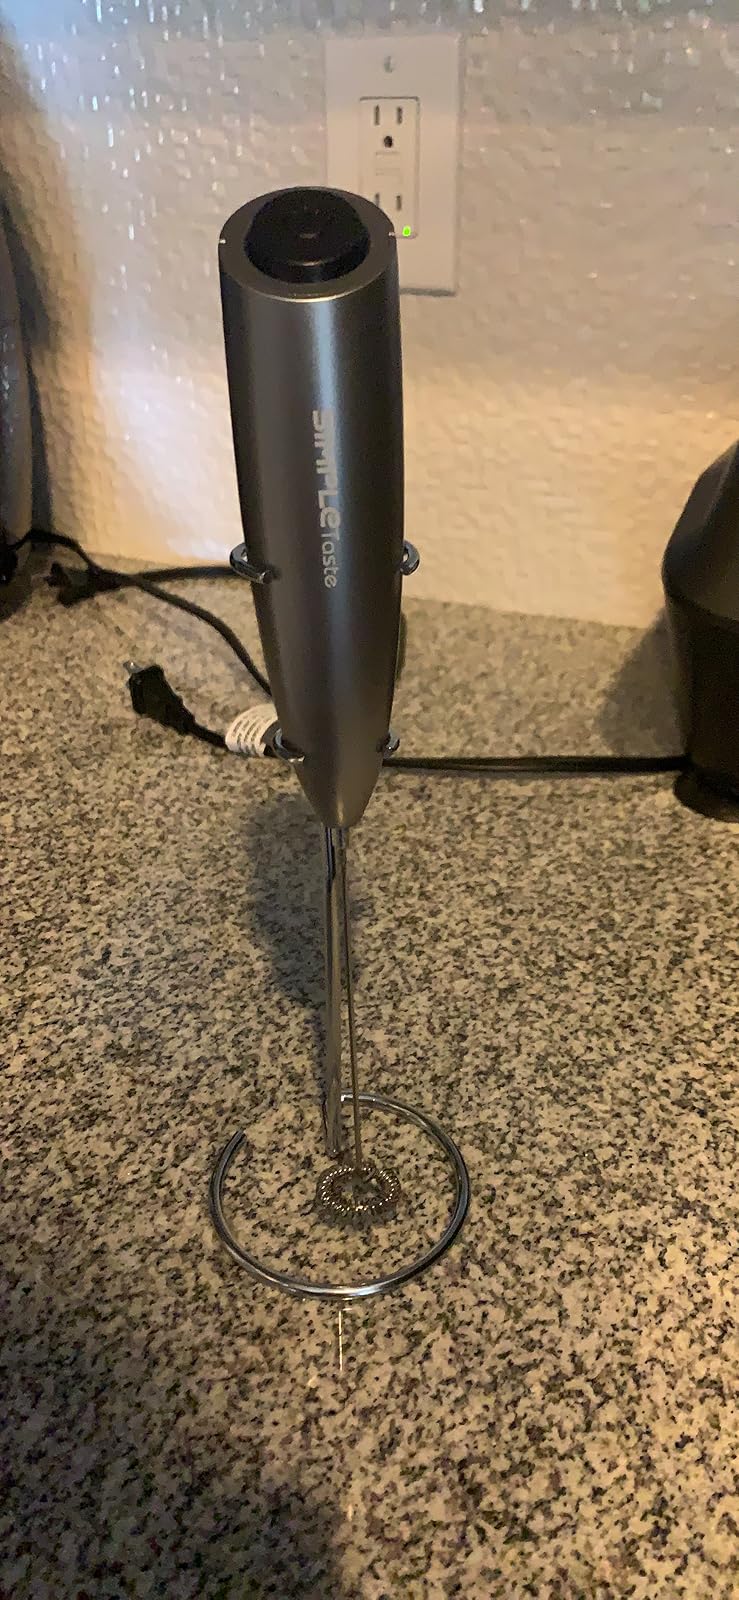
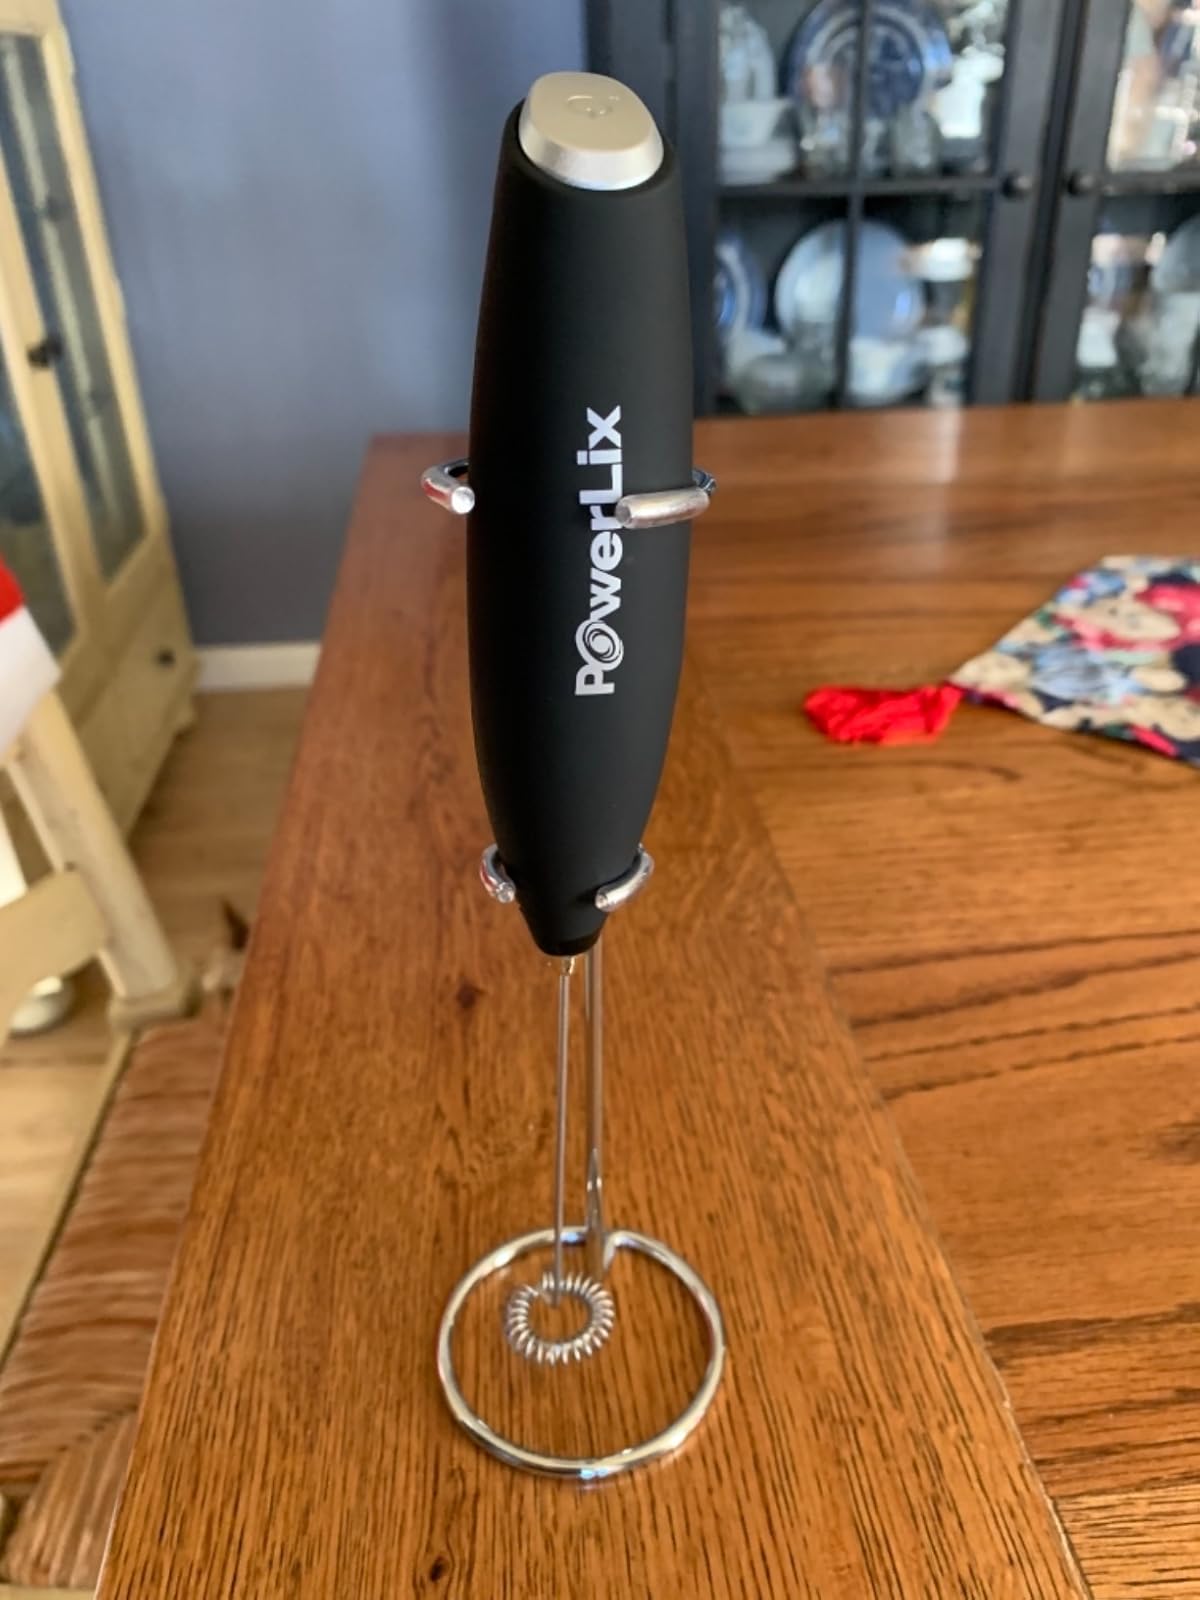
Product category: items_mixer
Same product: no